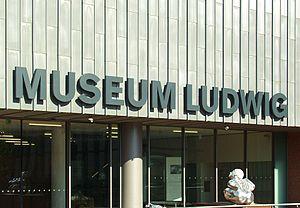
Liste des musées de Cologne: